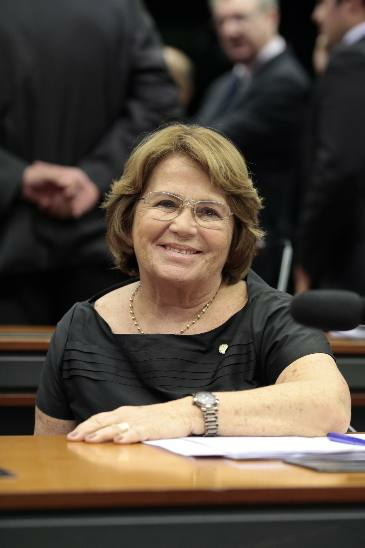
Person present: Yes